Hiyashi chūka
Also known as:
es - Spanish: Hiyashi chūka
fa - Persian: هیاشی‌چوکا
fr - French: Hiyashi chūka
ja - Japanese: 冷やし中華
jv - Javanese: Hiyashi chūka
ko - Korean: 히야시추카
pt - Portuguese: Hiyashi chūka
ru - Russian: Хияси-тюка
uk - Ukrainian: Хіясі-тюка
vi - Vietnamese: Higashi chūka
yue - Cantonese: 中華冷麪
zh - Chinese: 冷中華
Category: noodle (noodle soup)
Cuisine: Japanese
Associated cuisines: Japanese
Area: Japan
Countries: Japan
Region: Eastern Asia

The dish is a Chinese-style Japanese dish consisting of chilled Chinese noodles with various toppings served in the summer.

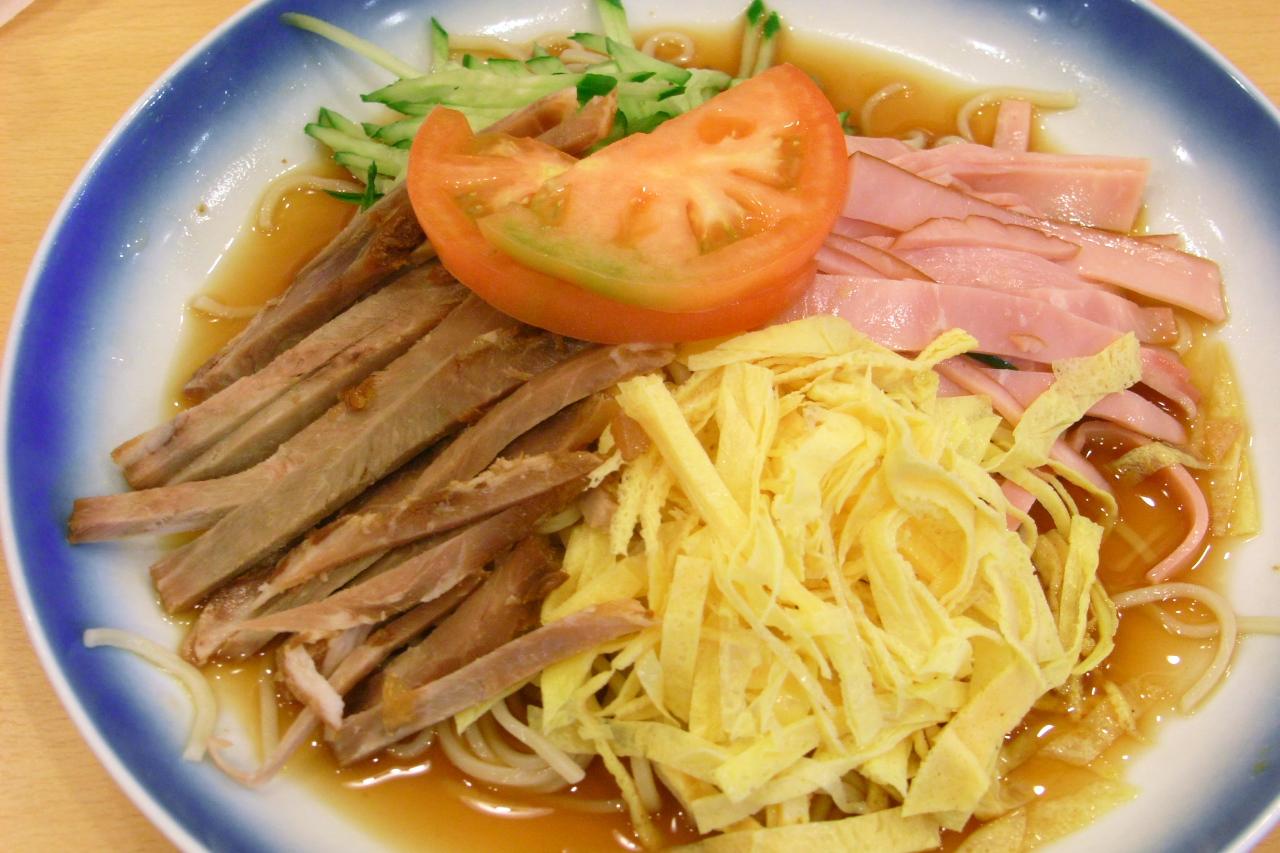
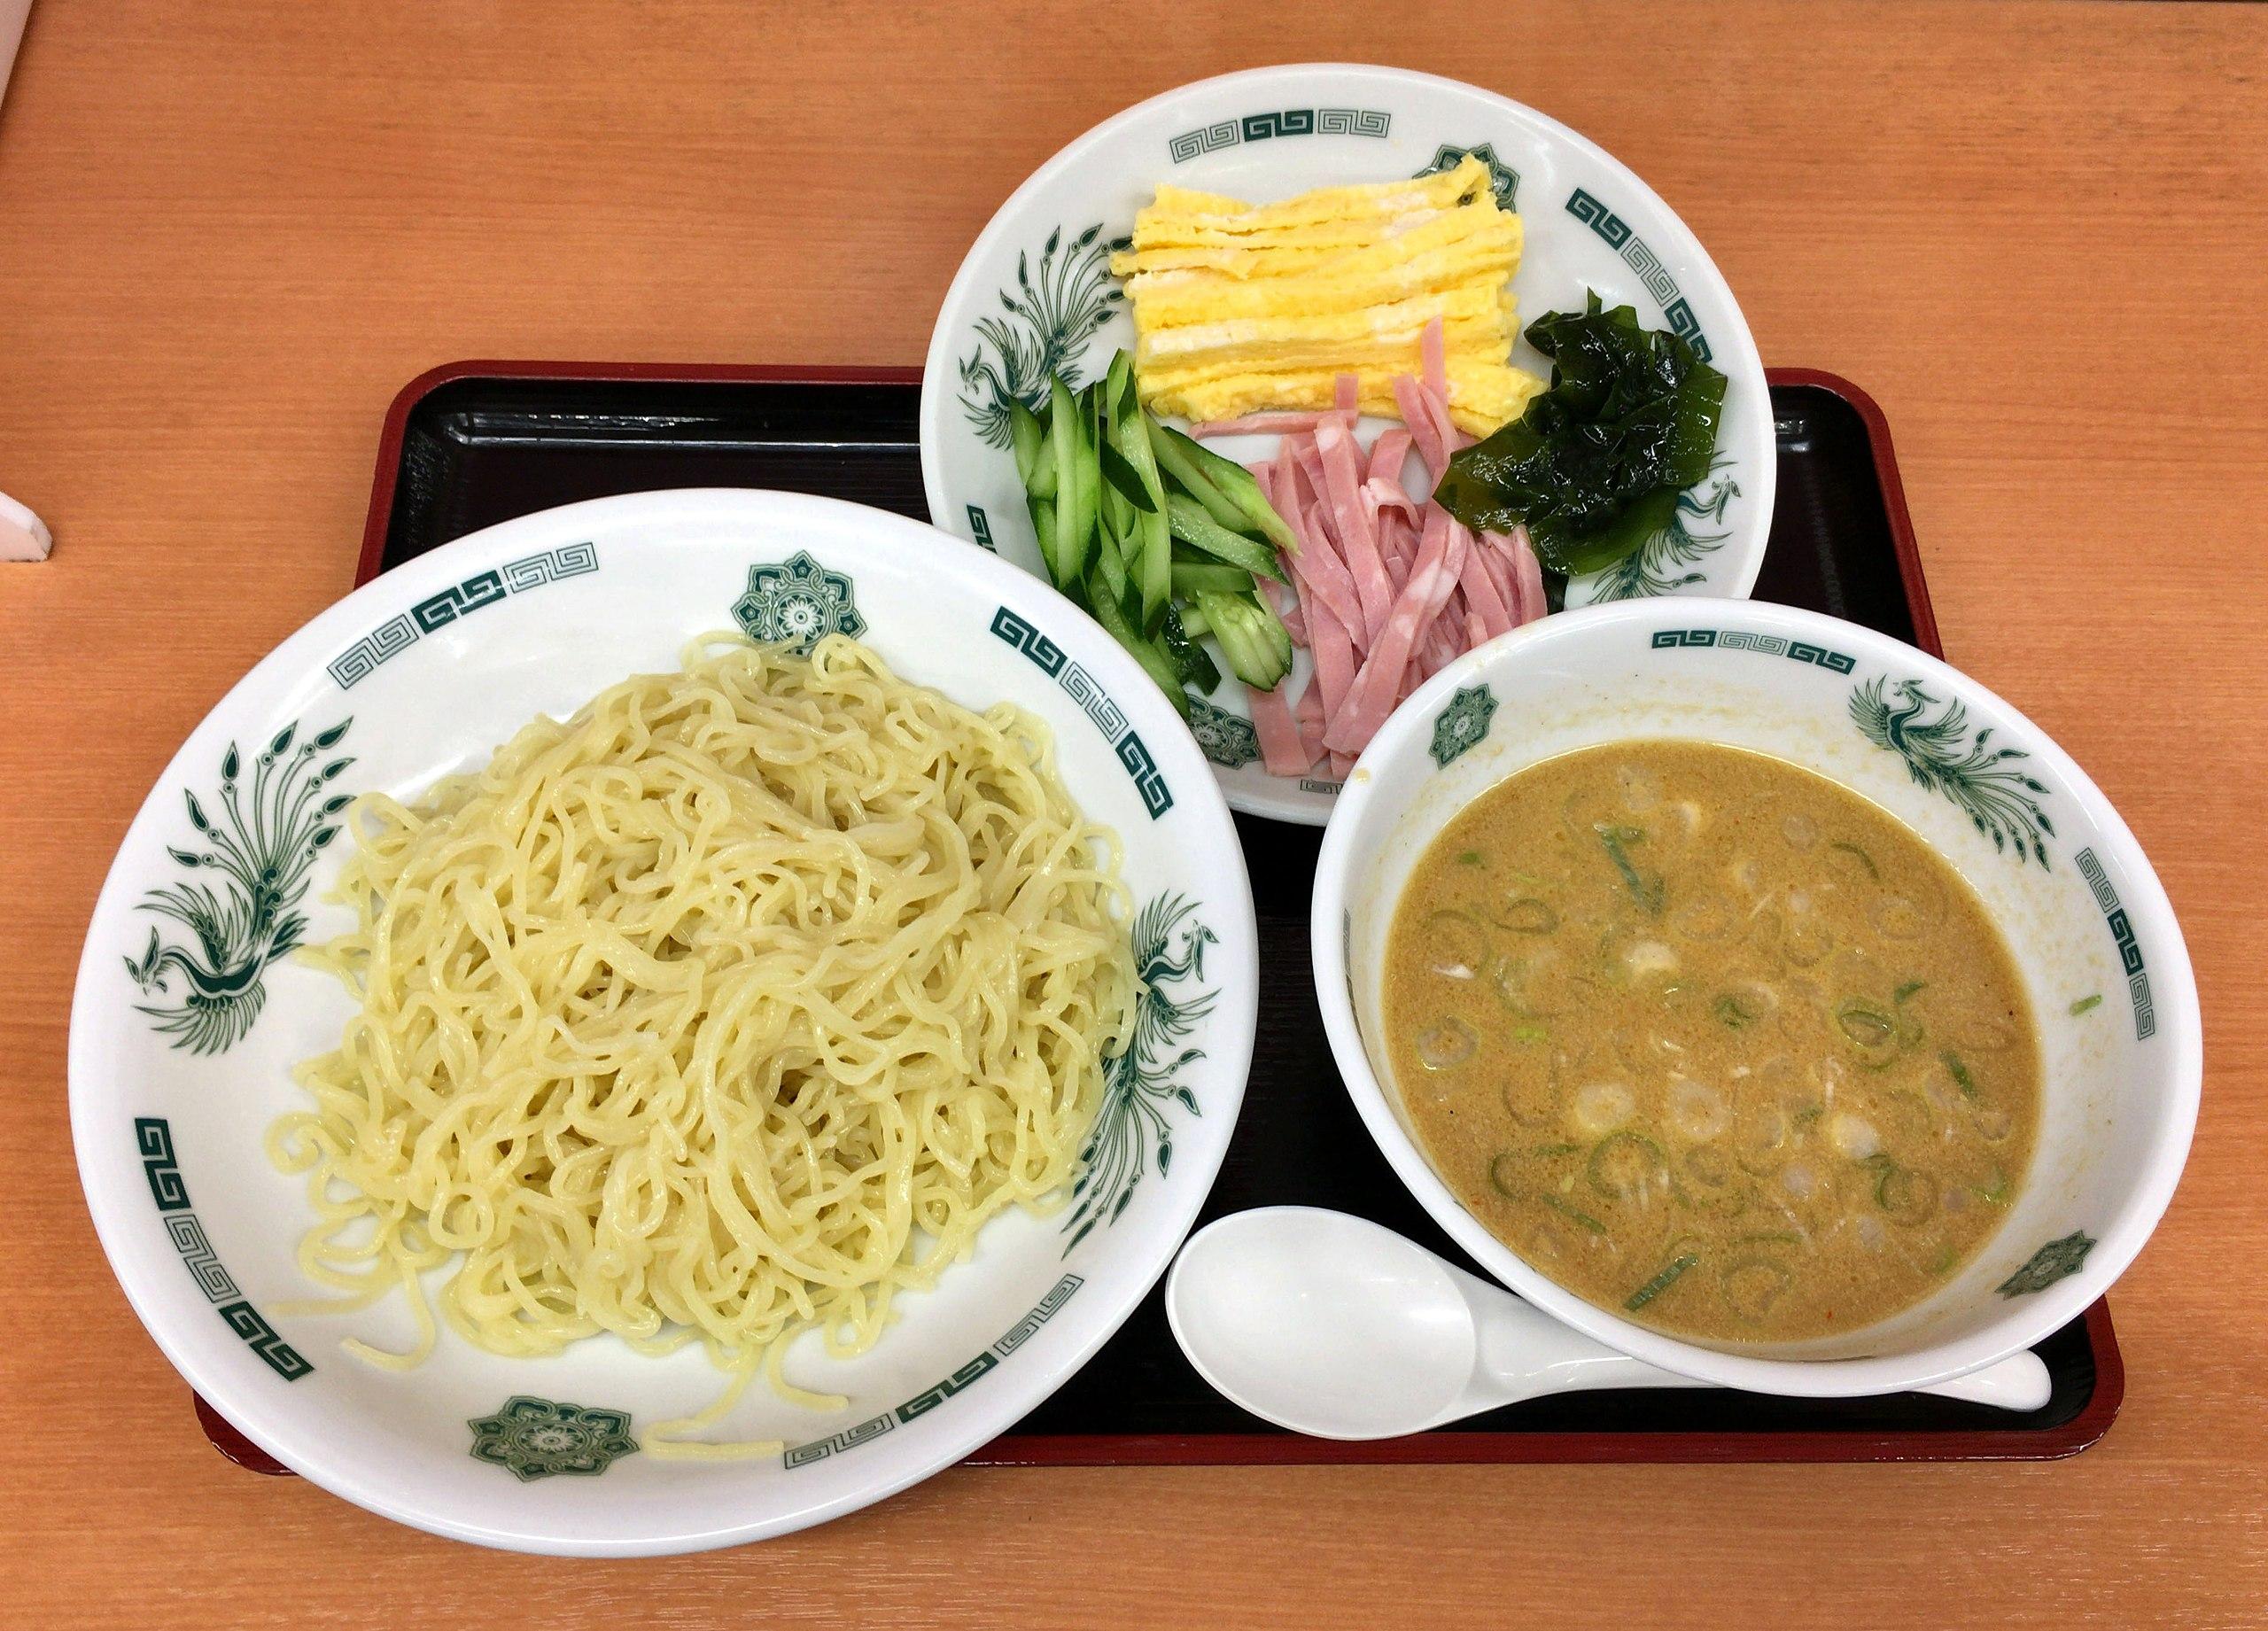